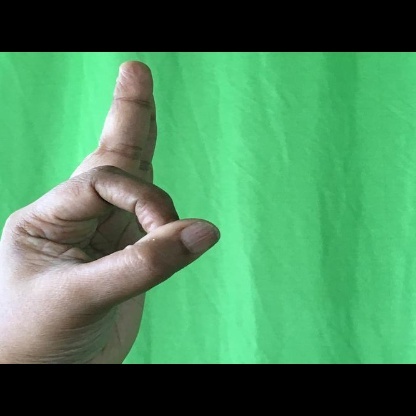
Mudra: Aralam